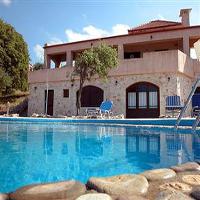
Weather: sun or clear